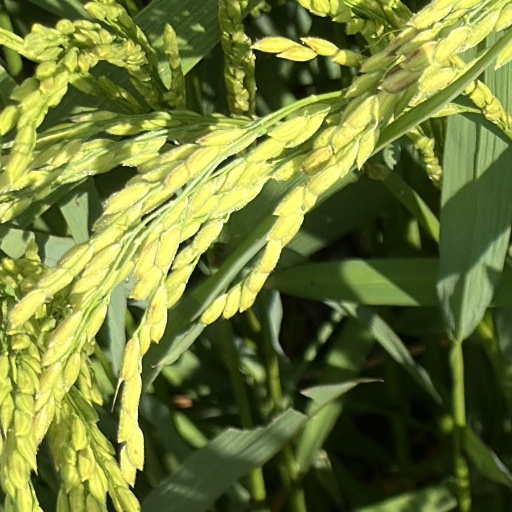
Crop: rice